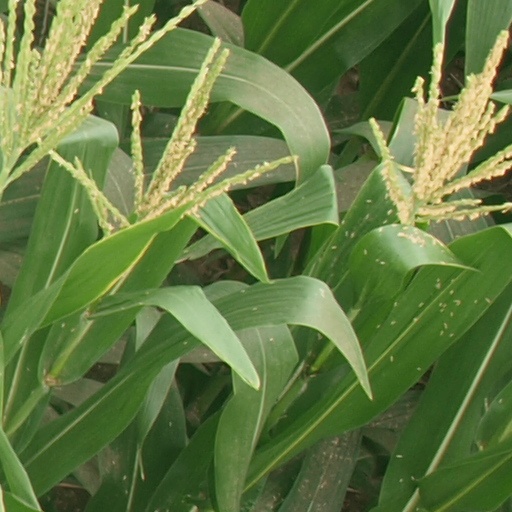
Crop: maize; corn